Billie (2019 film)

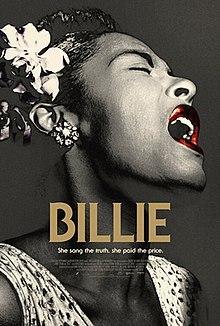
Film poster

Billie is a 2019 documentary film about Billie Holiday, written and directed by British filmmaker James Erskine. The film is based around interviews recorded on audio cassettes through the 1970s by Linda Lipnack Kuehl, researching a book on Holiday that was never completed because of Kuehl's death in 1978: her body was found on a Washington D.C. street, and she was deemed to have died by suicide, although that supposition is disputed by her family. Erskine's documentary "is about both Holiday — as told through the voices of people who knew her — and Kuehl's obsession with crafting her biography."